Lützelflüh

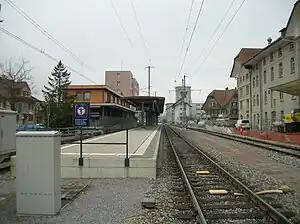
Lützelflüh-Goldbach rail station and village

Lützelflüh has an area of . As of the 2004/06 survey, a total of or 65.4% is used for agricultural purposes, while or 24.7% is forested. Of rest of the municipality or 9.1% is settled (buildings or roads), or 0.7% is either rivers or lakes and or 0.1% is unproductive land.